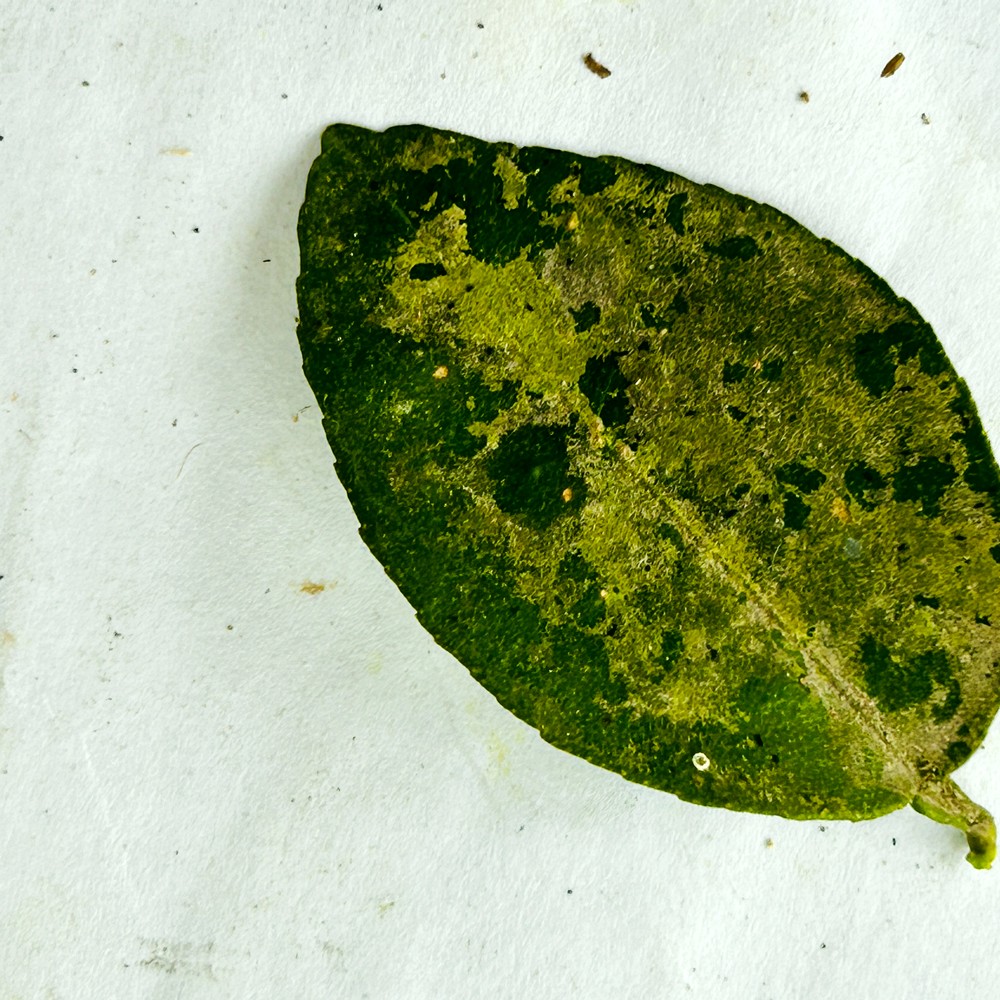
Label: Sooty Mould